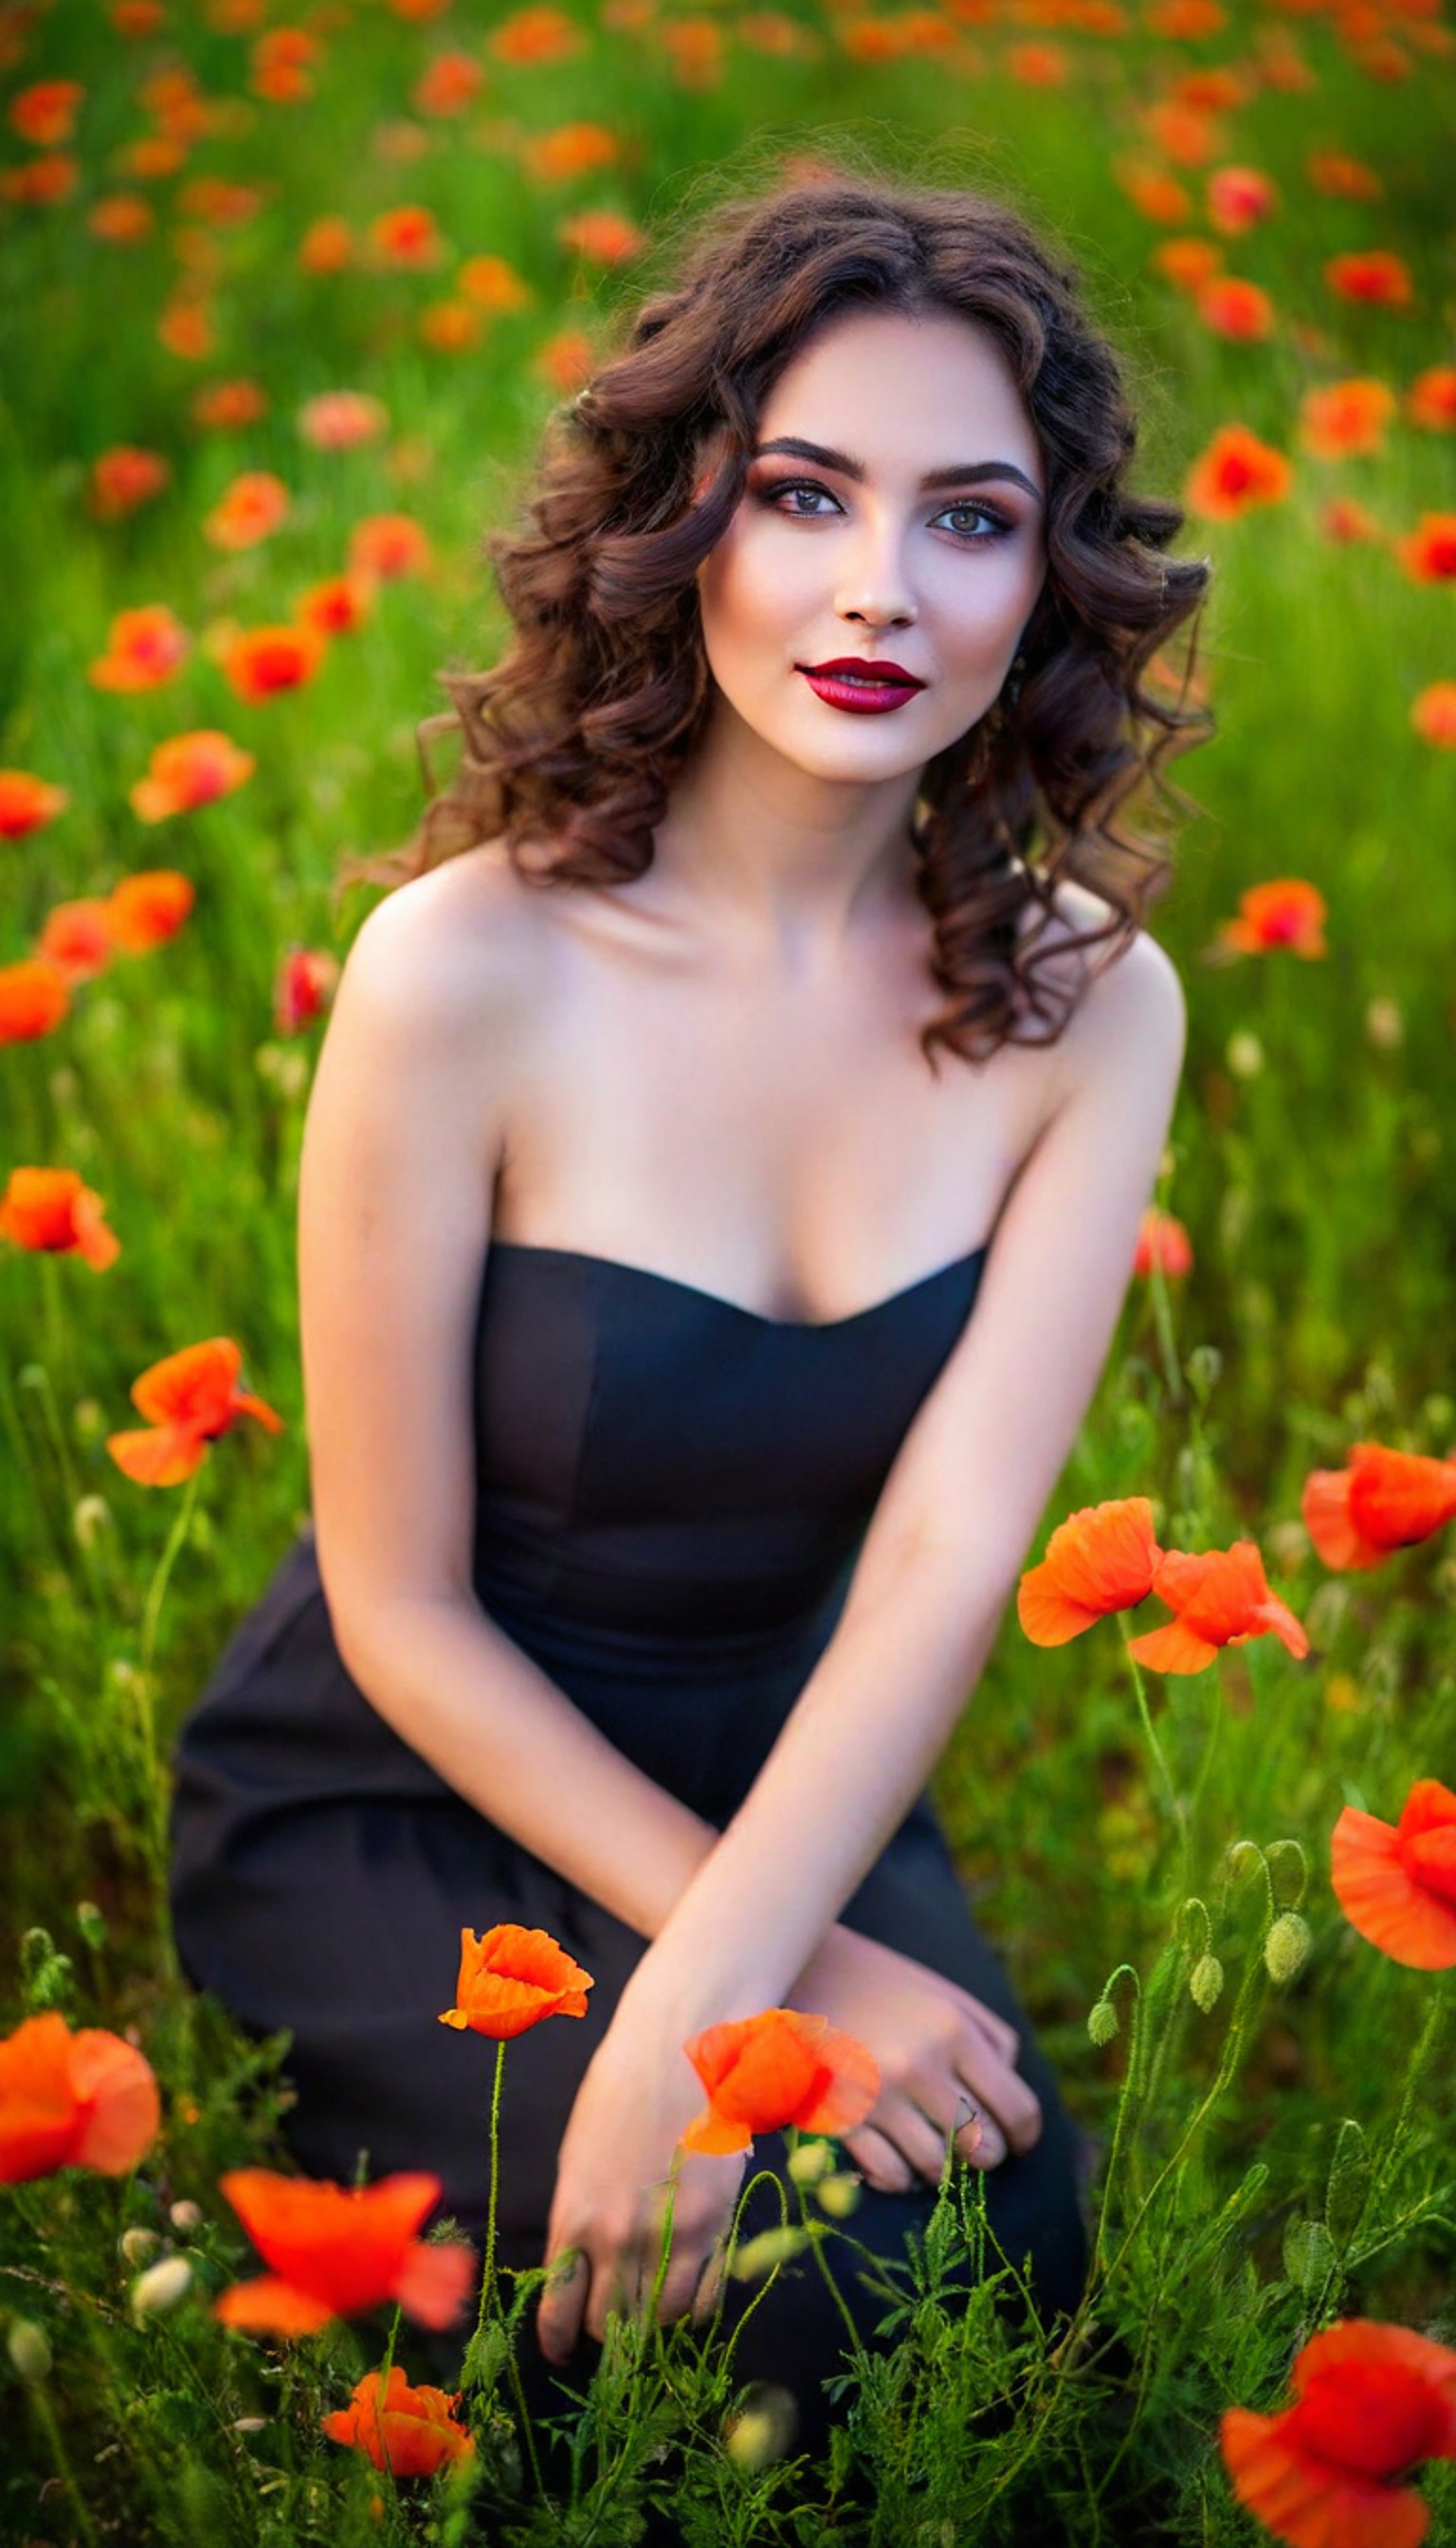
woman, landscape, flowers, lips, flower, red, beauty, petal, summer, fashion, fashion model, dress, day dress, model, People in nature, spring, photo shoot, wildflower, portrait photography, long hair, One piece garment, Strapless dress, meadow, herbaceous plant, field, red hair, portrait, cocktail dress, art model, poppies, lipstick, cosmetics, makeover, sunflowers, daisy family